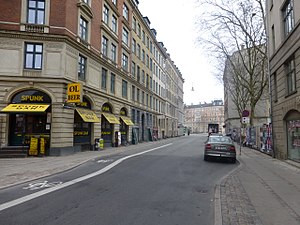
Abel Cathrines Gade
Abel Cathrines Gade.
Abel Cathrines Gade er en gade på Vesterbro i København, der går fra Viktoriagade til Halmtorvet. Gaden blev navngivet i 1886 efter Abel Cathrines Stiftelse, der flyttede ind i en ny ejendom i nr. 13 det år. De flyttede til Gammel Kloster på Østerbro i 1949. Bygningen, der er opført efter tegninger af H.B. Storck, blev fredet i 1990. I dag holder Mødrehjælpen i København til her.